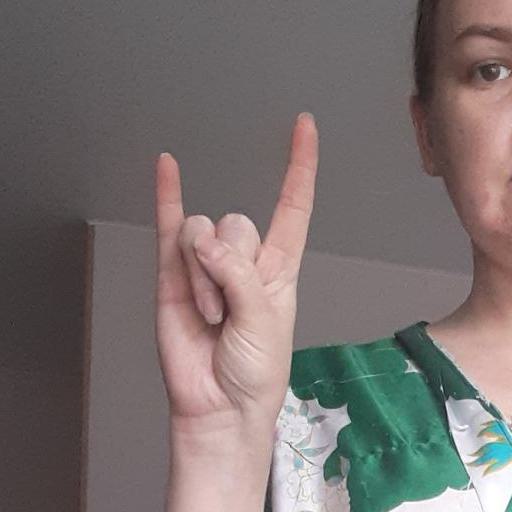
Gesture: rock